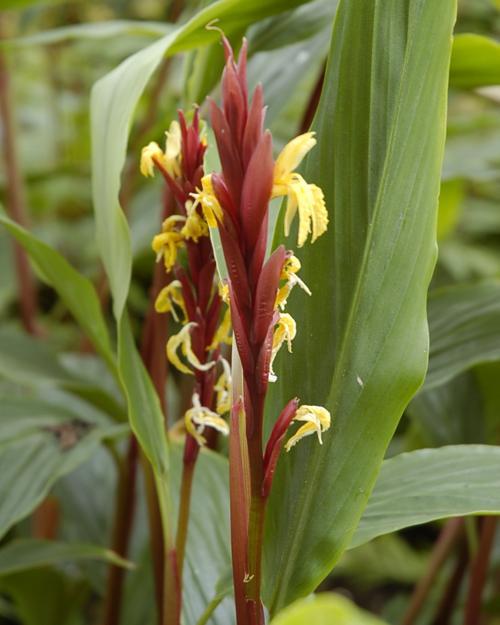
Label: cautleya spicata